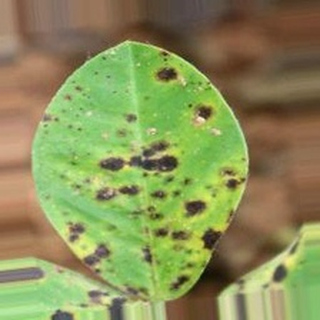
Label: groundnut_late_leaf_spot